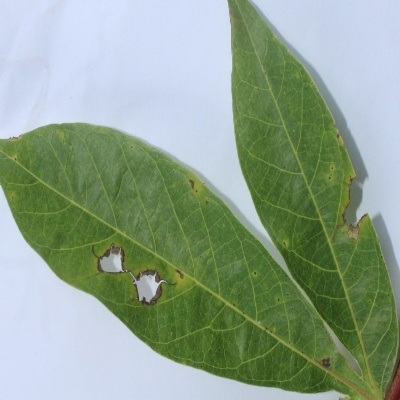
Crop: Cassava
Condition: brown spot